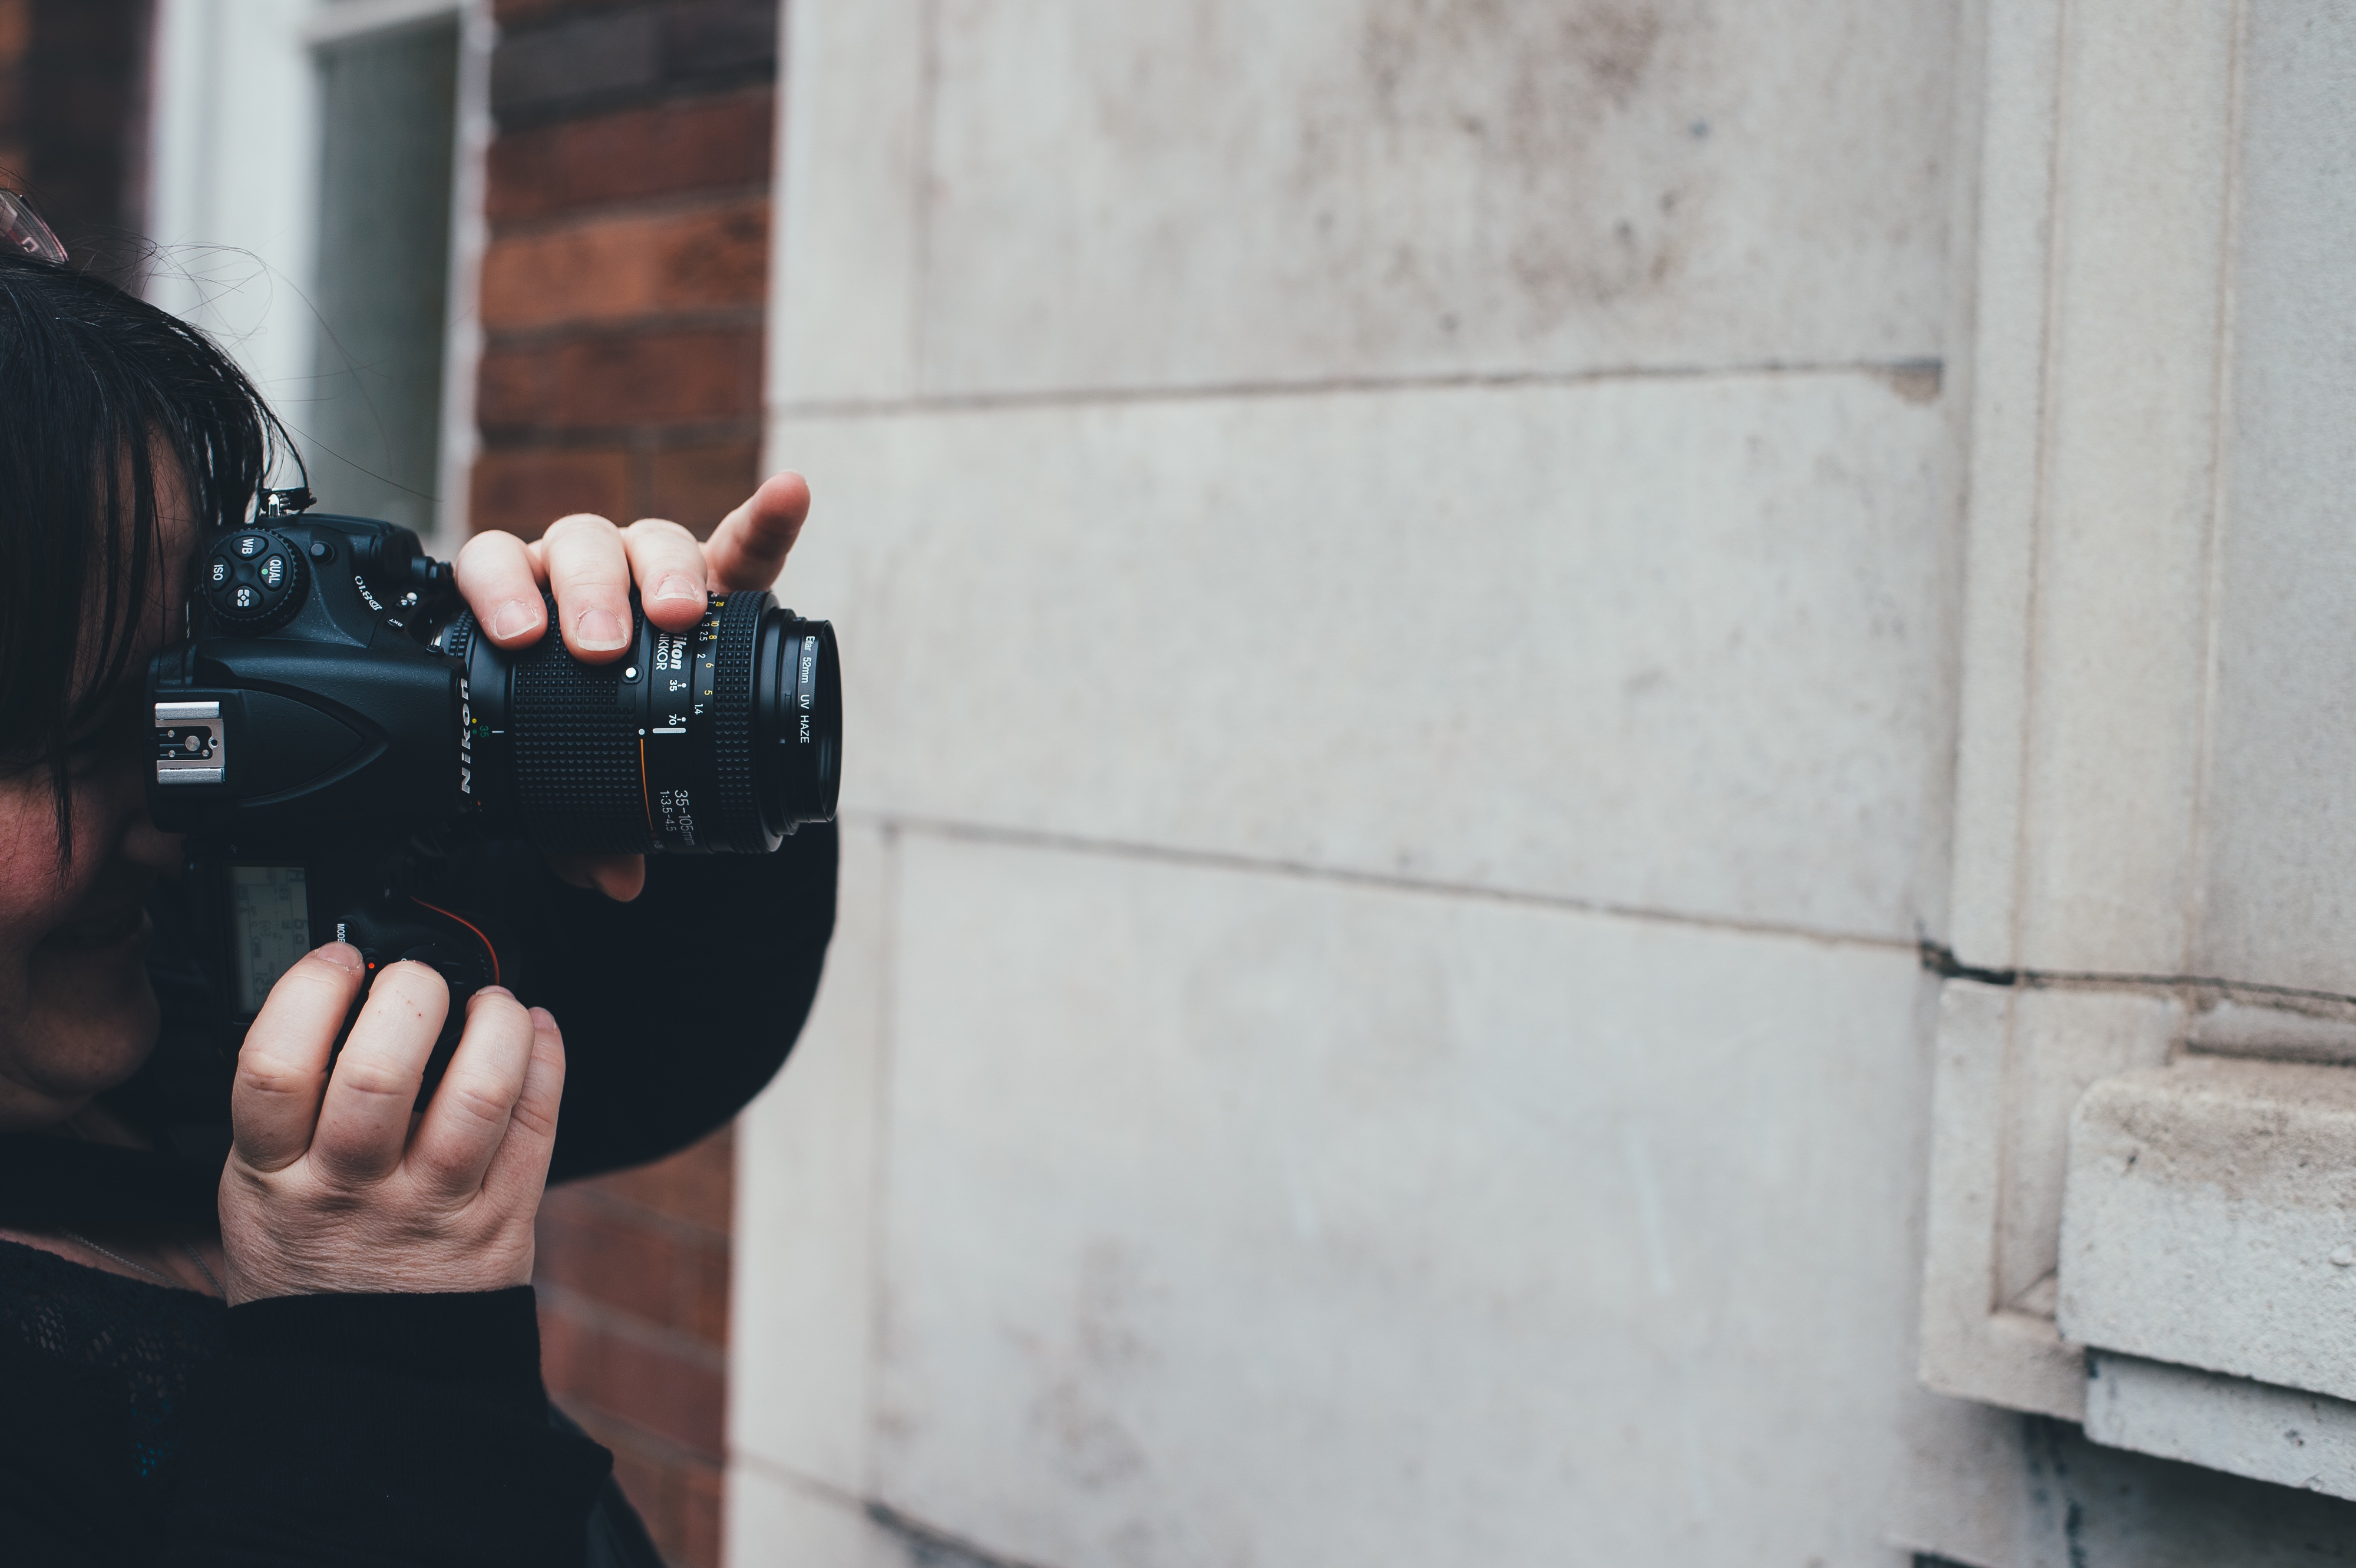
hand, white, photography, spring, color, blue, black, digital camera, photograph, image, single lens reflex camera